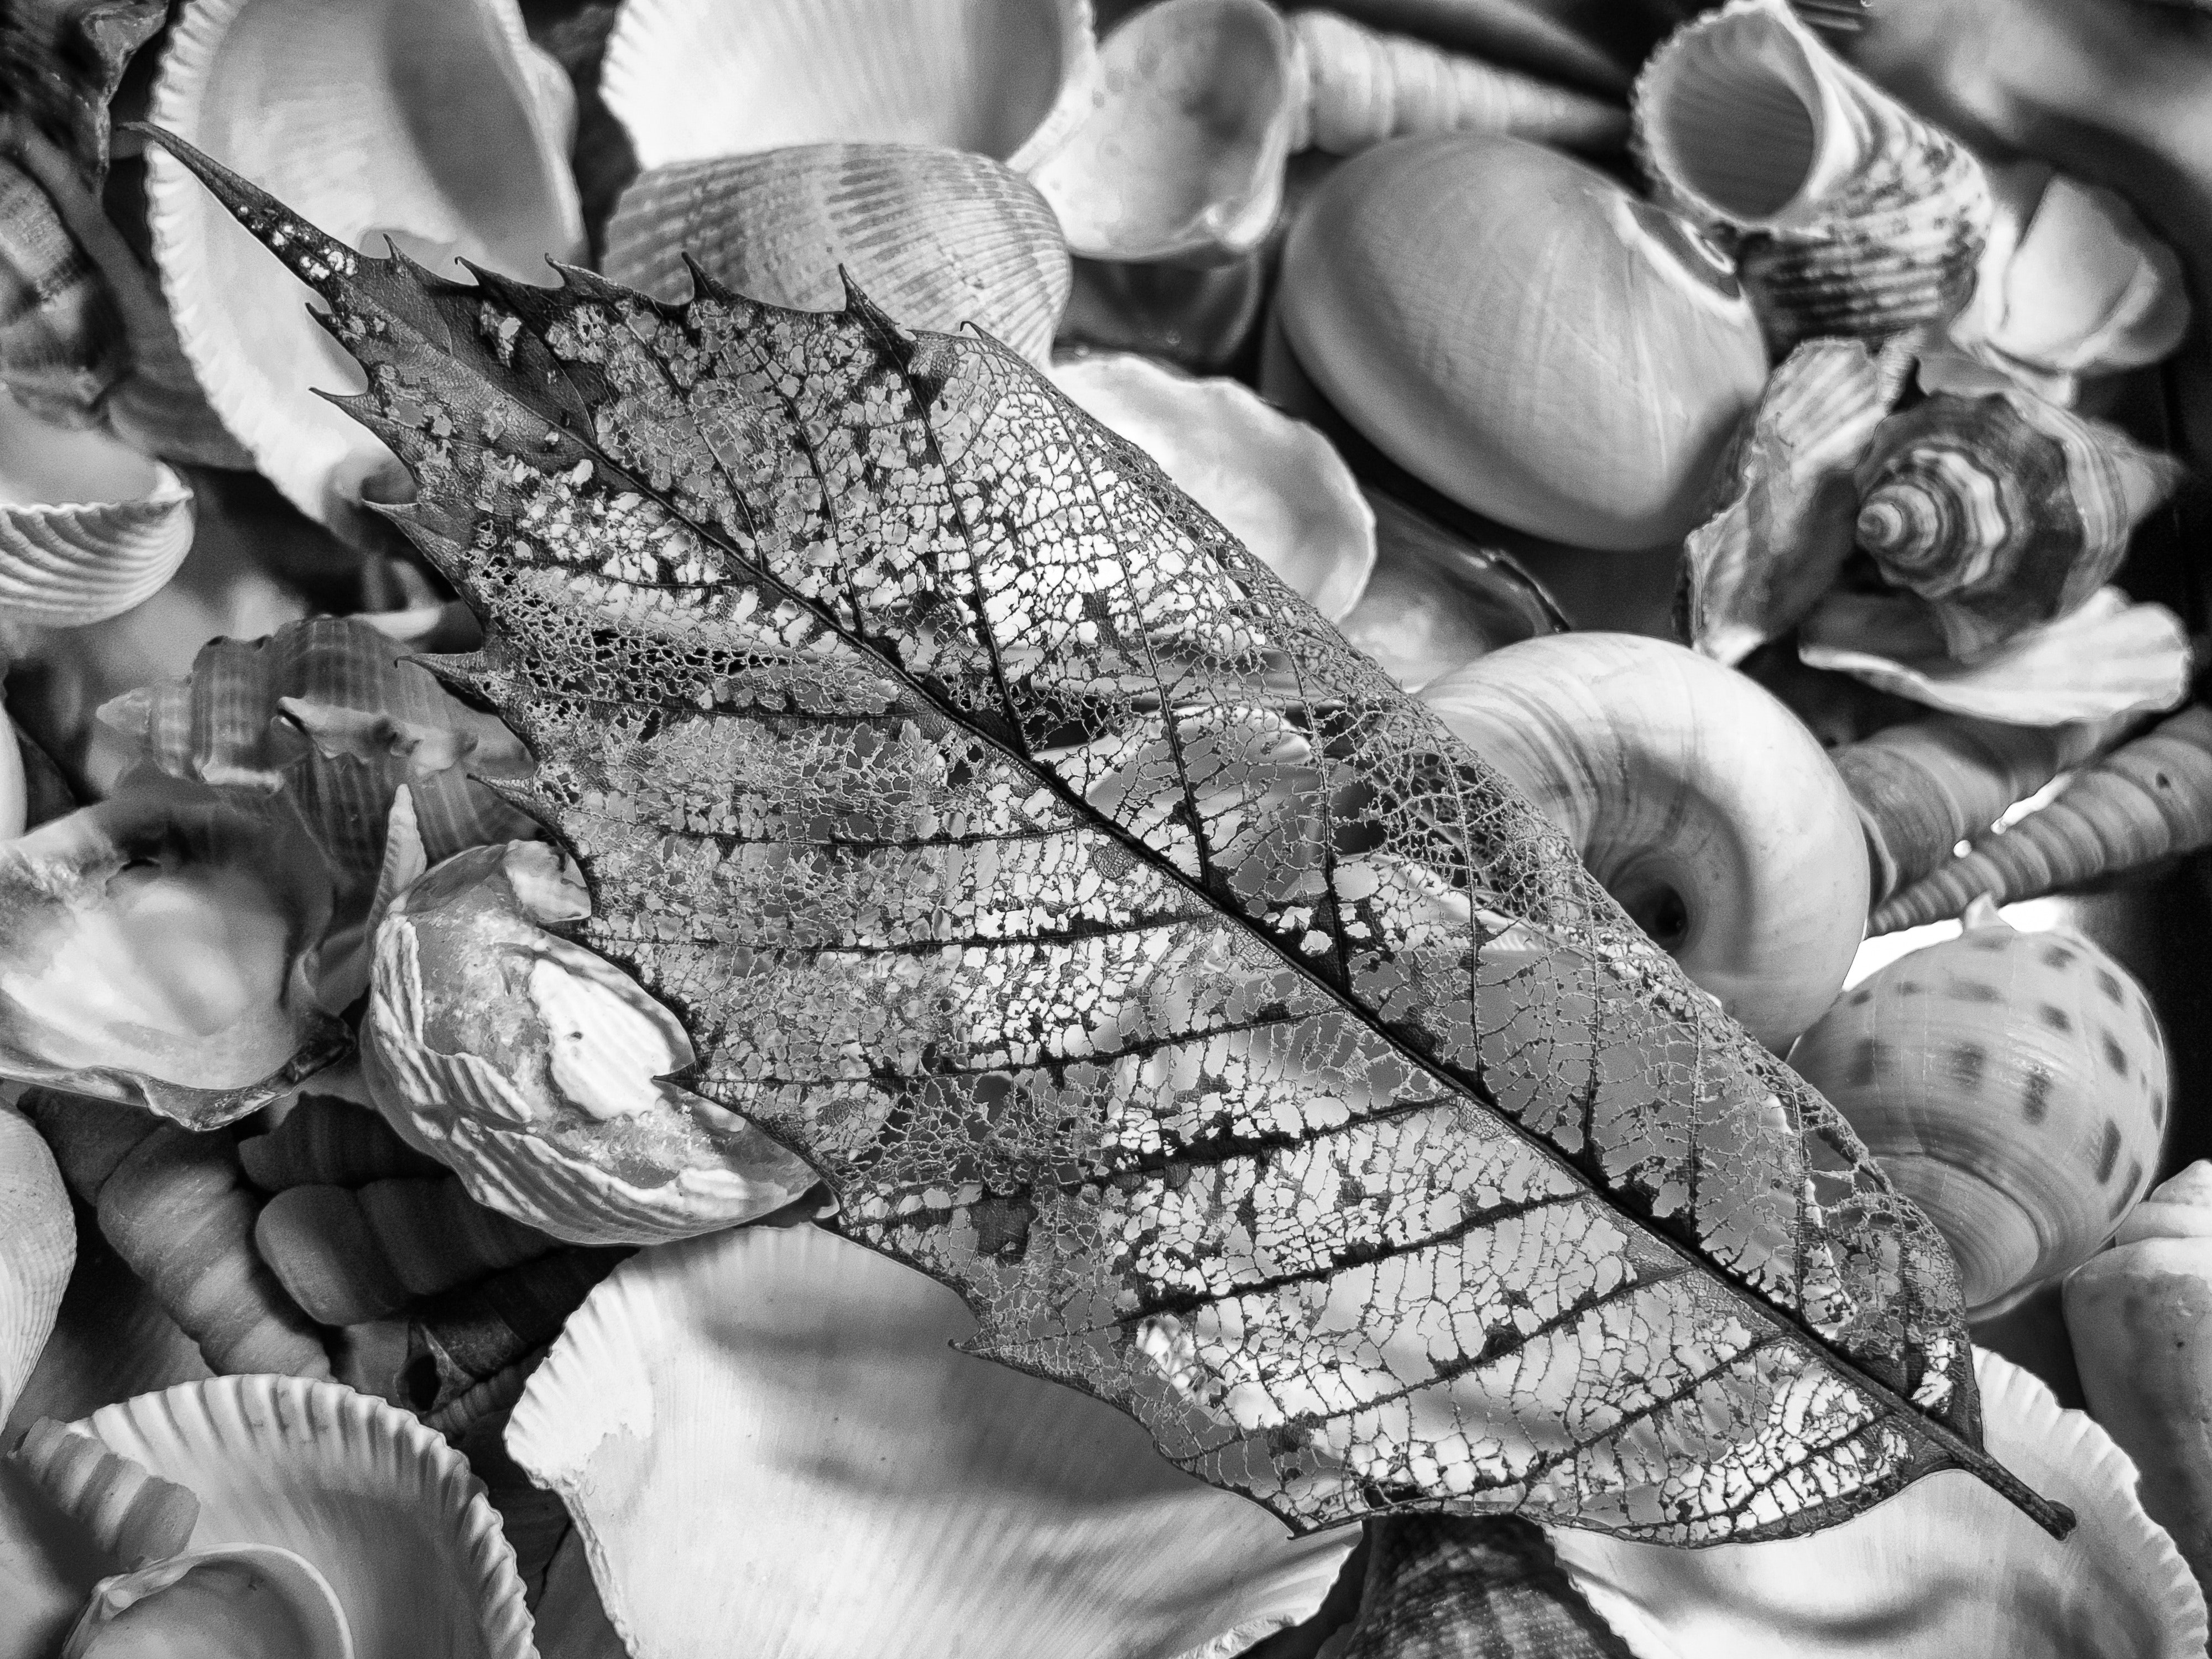
leaf, monochrome photography, black and white, monochrome, still life photography, plant pathology, water, photography, plant, close up, stock photography, tree, pattern, flower, design, organism, branch, macro photography, vascular plant, autumn, style